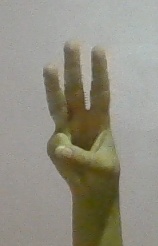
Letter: thaa